Sivaganga

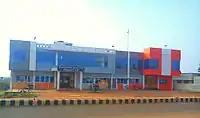
Sivaganga Municipality Office

Sivaganga has an average elevation of 102 metres (334 feet). The town has a tropical wet and dry climate. The maximum temperature during summer is and during winter it is . The minimum temperature varies from . The seasonal climate conditions are moderate and the weather is uniformly salubrious. The town gets the majority of its rainfall during the north east monsoon period. The average annual rainfall is .